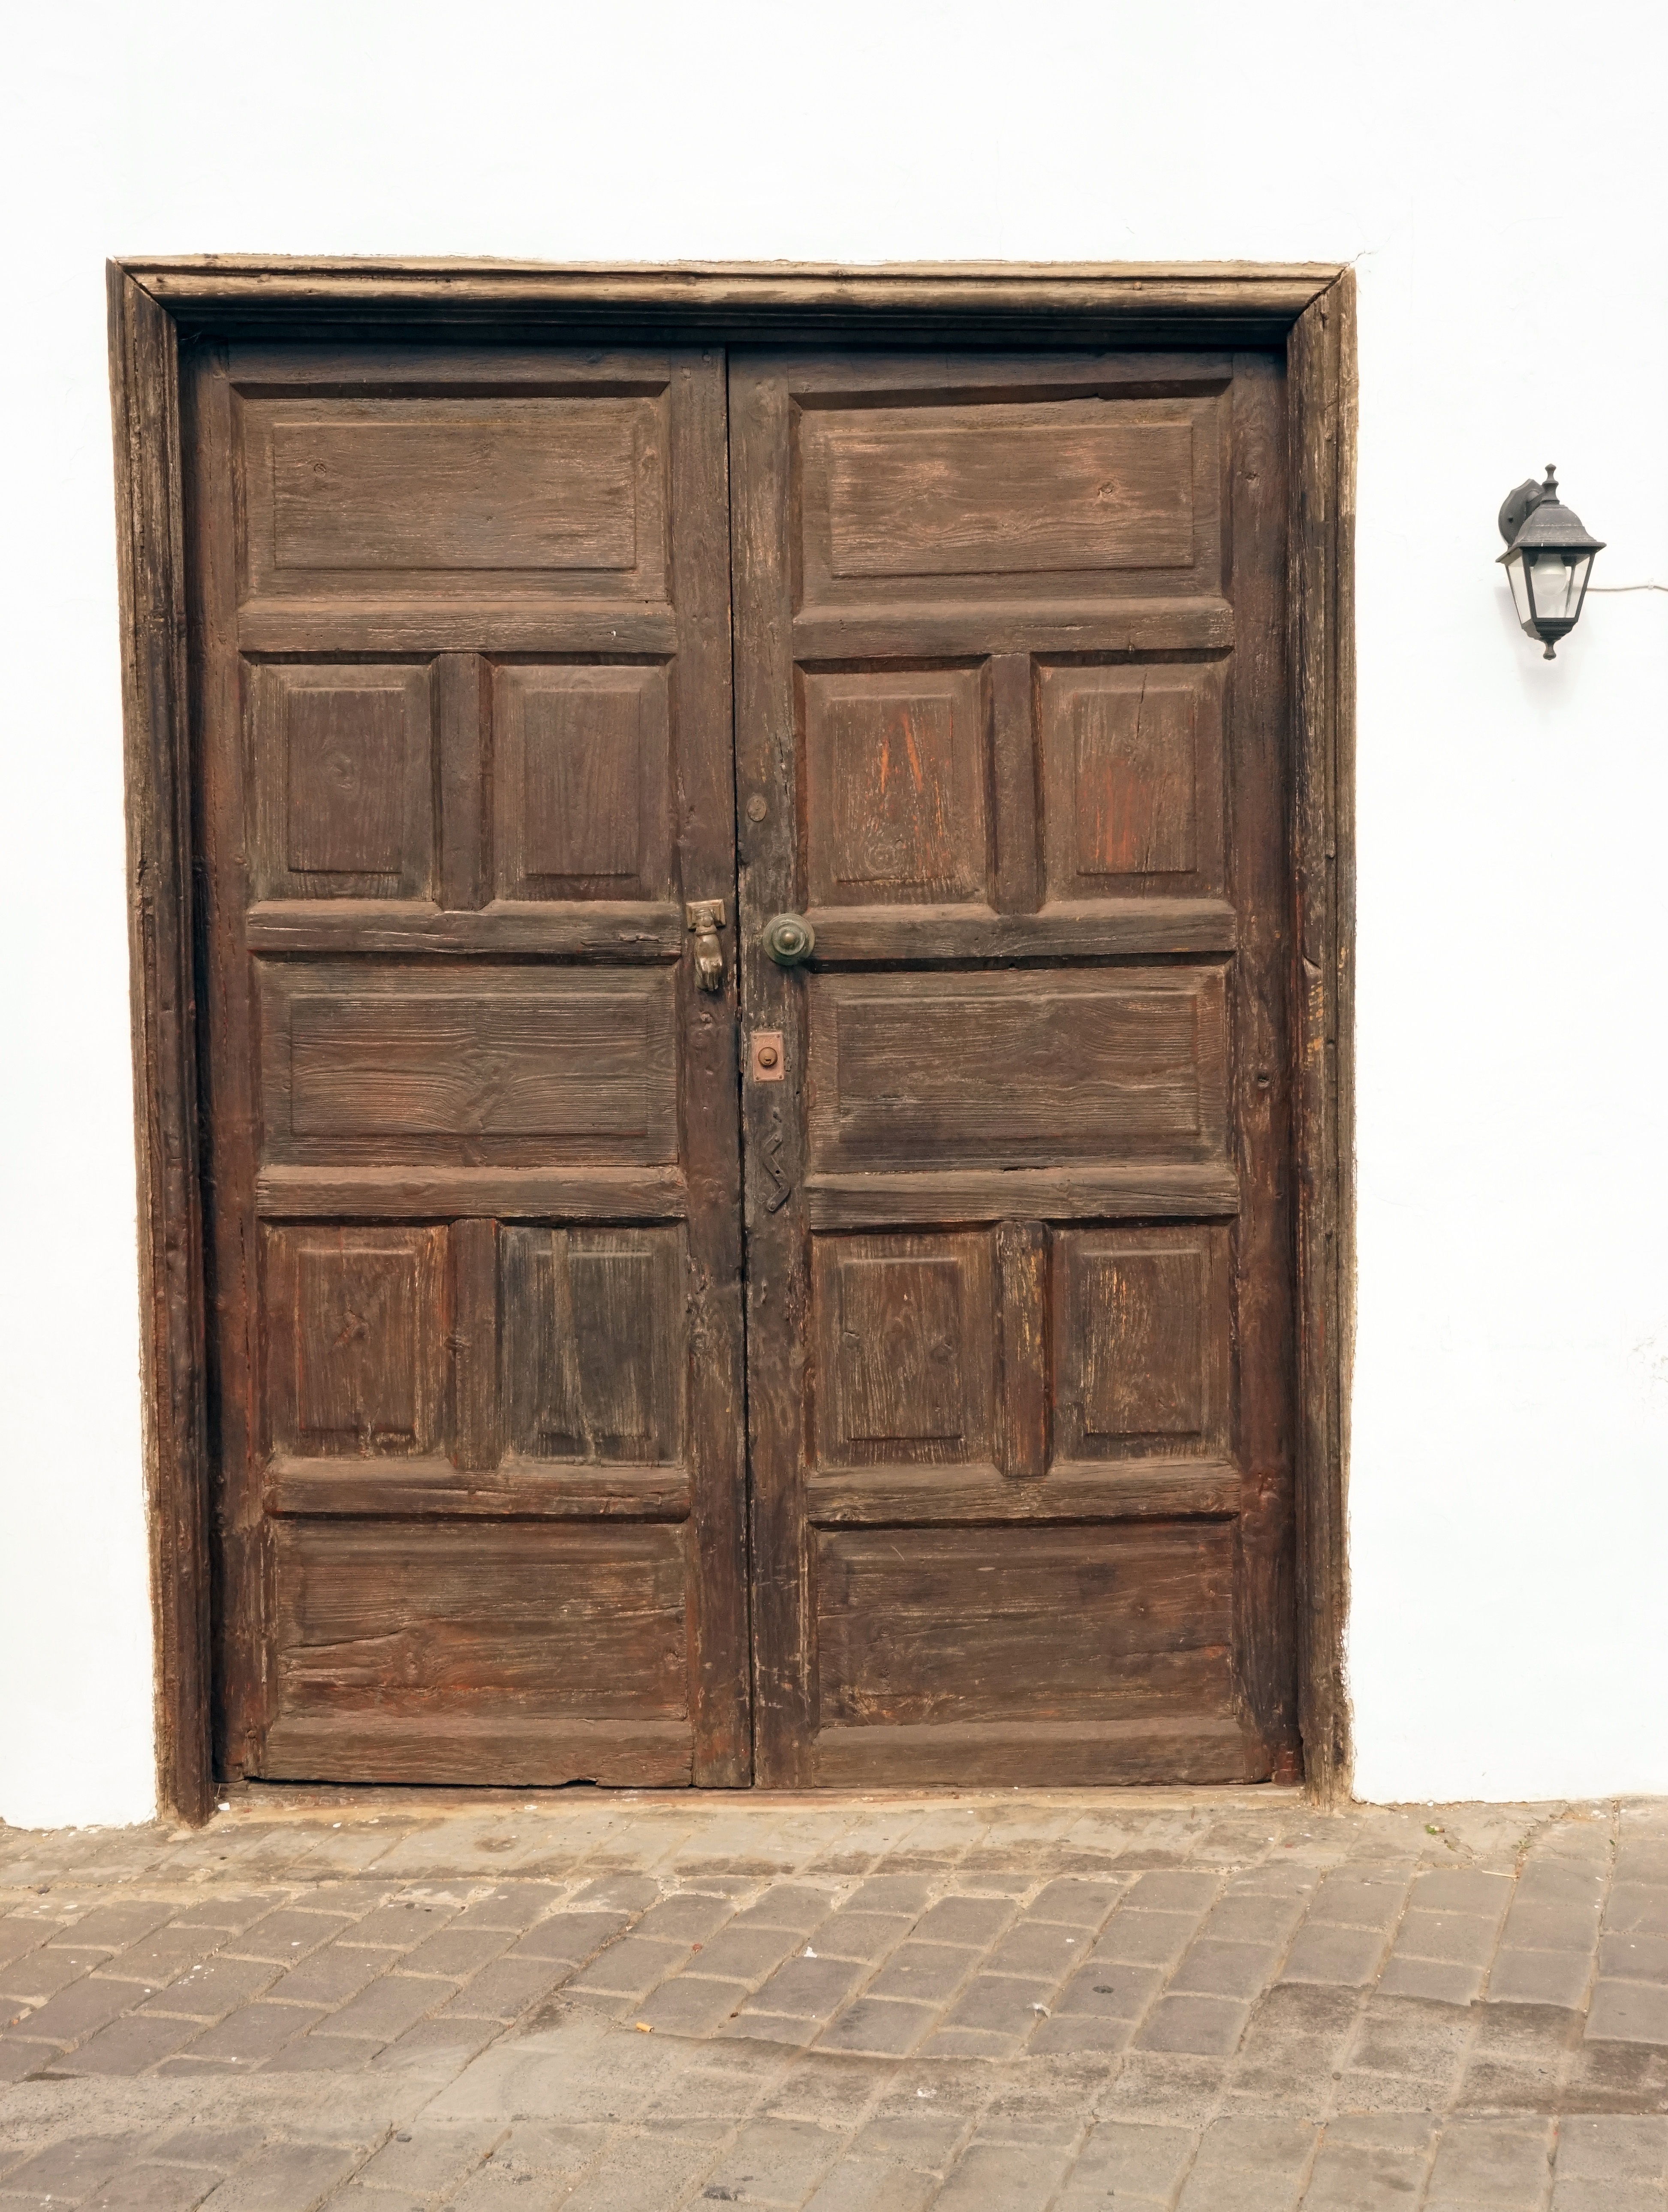
wood, floor, furniture, door, goal, chest, drawer, front door, hardwood, house entrance, old door, cupboard, sideboard, chest of drawers, wood stain, chiffonier